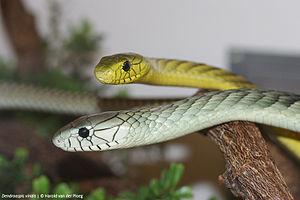
Dendroaspis viridis est une espèce de serpents de la famille des Elapidae. En français, il est appelé Mamba vert de l'Ouest ou Mamba vert de Guinée. C'est un long serpent, mince et très venimeux, appartenant au genre des mambas, Dendroaspis. Cette espèce a été décrite pour la première en 1844 par l'herpétologiste américain Edward Hallowell. Le Mamba vert de l'Ouest est une espèce assez grande aux mœurs arboricoles, capables de naviguer à travers les arbres rapidement et gracieusement. Il peut également descendre au niveau du sol pour poursuivre des proies comme les rongeurs et autres petits mammifères.